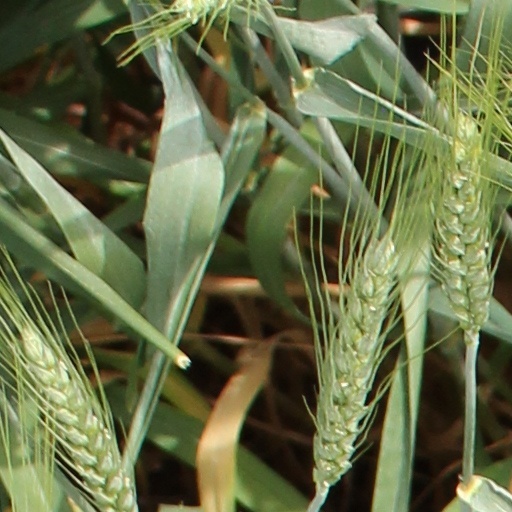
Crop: wheat